Shinto architecture

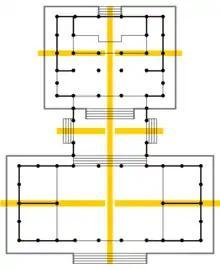
A gongen-zukuri shrine. From the top: "honden", "ishi-no-ma", "haiden". In yellow the ridges of the various roofs.

, also called , and is the name of a complex shrine structure in which the "haiden", or worship hall, and the "honden", or main sanctuary, are interconnected under the same roof in the shape of an H.